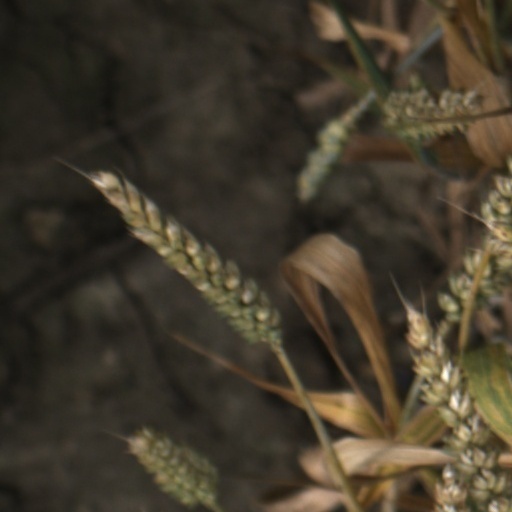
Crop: wheat